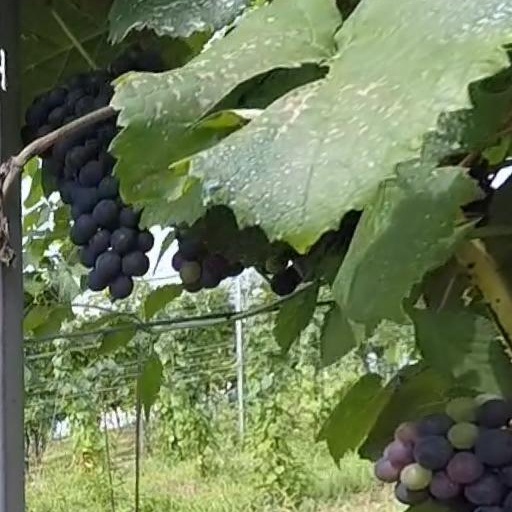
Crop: grape